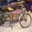
Label: bicycle